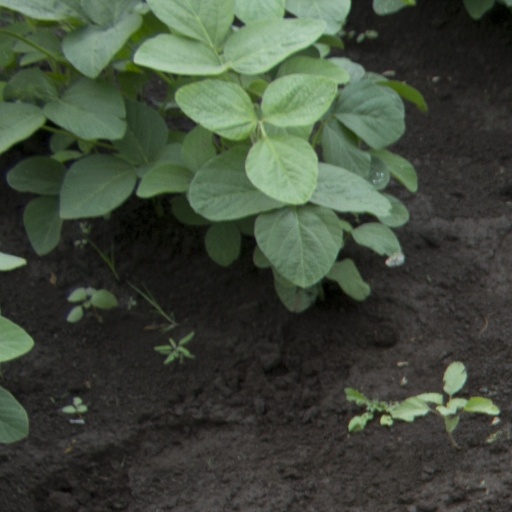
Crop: soybean